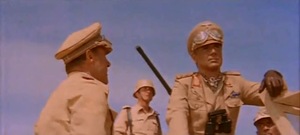
La Bataille d'El Alamein est un film italo-français réalisé par Giorgio Ferroni en 1969. Le film repose sur l'histoire méconnue des troupes italiennes lors de la seconde bataille d'El Alamein, qui vit la destruction d'une grande partie d'entre elles au bénéfice de leurs alliés de l'Afrikakorps.